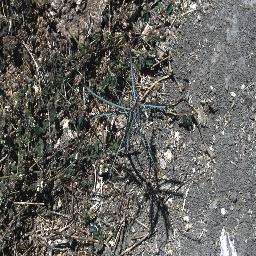
Label: parkinsonia